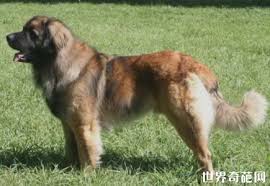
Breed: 214-n000019-Leonberg